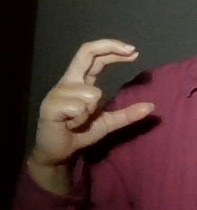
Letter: thal